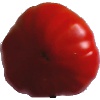
Label: Tomato 3